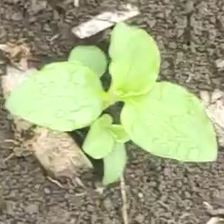
Weed species: Kena_(Commplina_benghalensio)